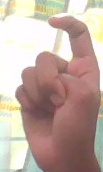
ASL sign: X